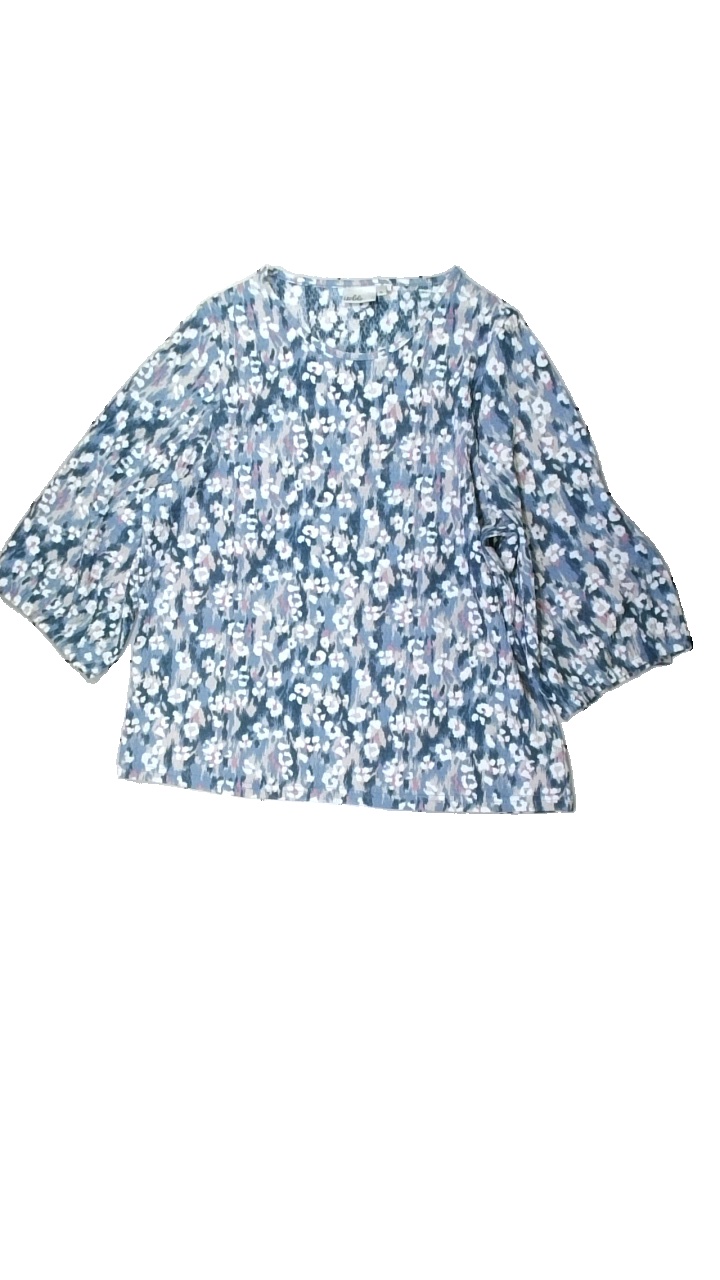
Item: Top (Ladies)
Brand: Isolde
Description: blommig tröja med trekvartsärmar
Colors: White, Blue, Pink, Multicolor
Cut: Regular
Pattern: Floral print
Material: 100% polyester
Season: All
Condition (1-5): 5
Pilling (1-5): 5
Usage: Reuse
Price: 50-100